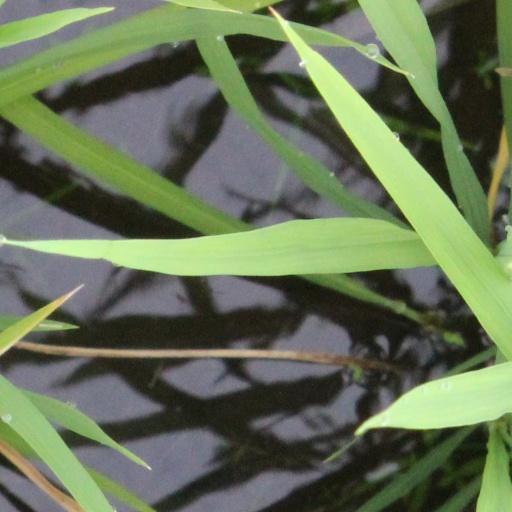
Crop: rice